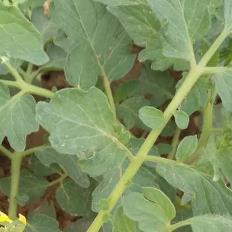
Crop: Tomato
Condition: healthy-leaf